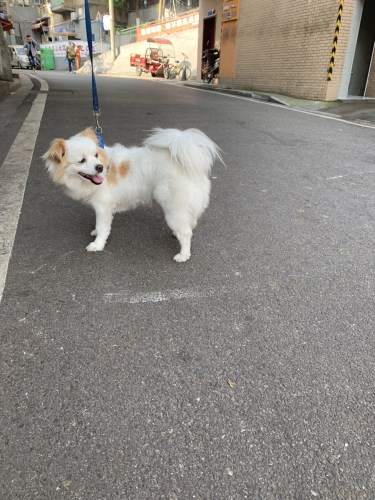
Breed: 806-n000129-papillon